Syed Sheikh al-Hadi

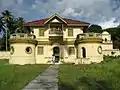
Entrance to the Sultan's Palace on Penyengat Island

Sayyid Shaykh read a lot of religious books and magazines from Egypt on Pulau Penynengat. In the early 1890s, he participated in the establishment of the "Persekutuan Rushdiyyah", a study club similar to those established in Singapore at the same time, and took part in its activities. His nickname in this circle was "Wan Anum". Together with the other members of the club, he is said to have discussed here late into the night about theology, the backwardness of Muslims and the possibilities of bringing Muslims in the Orient out of their state of apathy towards progress and prosperity. He was also given responsibility for the "rumah waqaf", the Foundation House, where travelers were accommodated when they visited the ruler's court. There he had the opportunity to meet many well-known scholars and expand his religious knowledge through discussions. He is also said to have met Haji Husain from Palembang and Haji Salih from the Minangkabau, who later became his religious teachers.